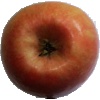
Label: apple_pink_lady